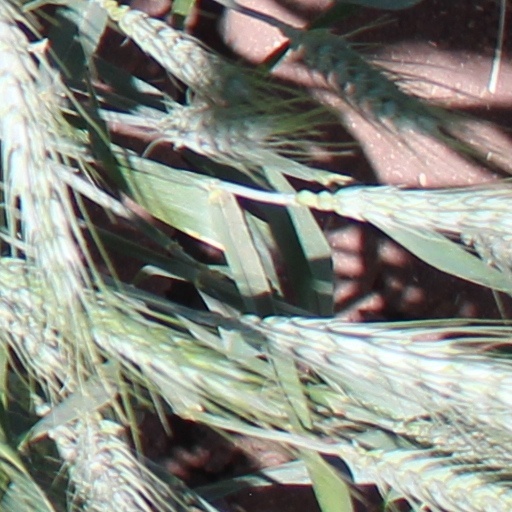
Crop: wheat